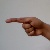
The image shows a hand gesture representing the letter 'G' in Indian Sign Language.